Alexandra Wong

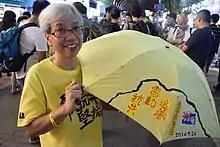
Alexandra Wong during a protest in 2016

Alexandra Wong Fung-yiu (born 16 May 1956), also known as Grandma Wong, is a Hong Kong social activist of the pro-democracy camp. She came to international attention in 2019 for waving a large British flag at pro-democracy protests. She is also known for having been disappeared in August 2019, to publicly resurface only 14 months later at a press conference in Hong Kong, where she shared her ordeal of being held on the Chinese mainland.